Duchess Therese Petrovna of Oldenburg

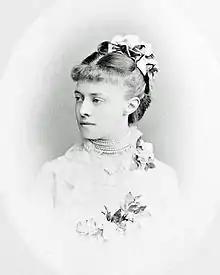

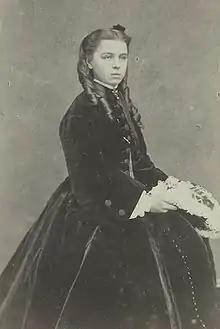

Duchess Therese Wilhelmine Olga Friederike of Oldenburg (30 March 1852 – 19 April 1883) was the youngest daughter of Duke Peter Georgievich of Oldenburg and his wife Princess Therese of Nassau-Weilburg.